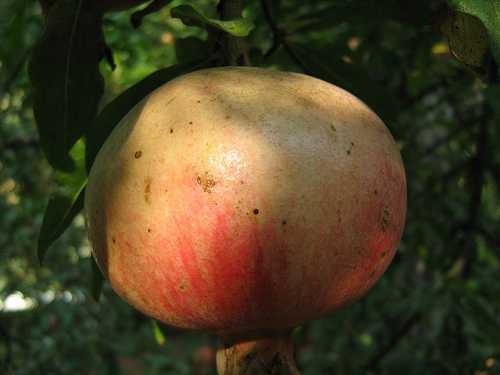
Label: Pomegranate